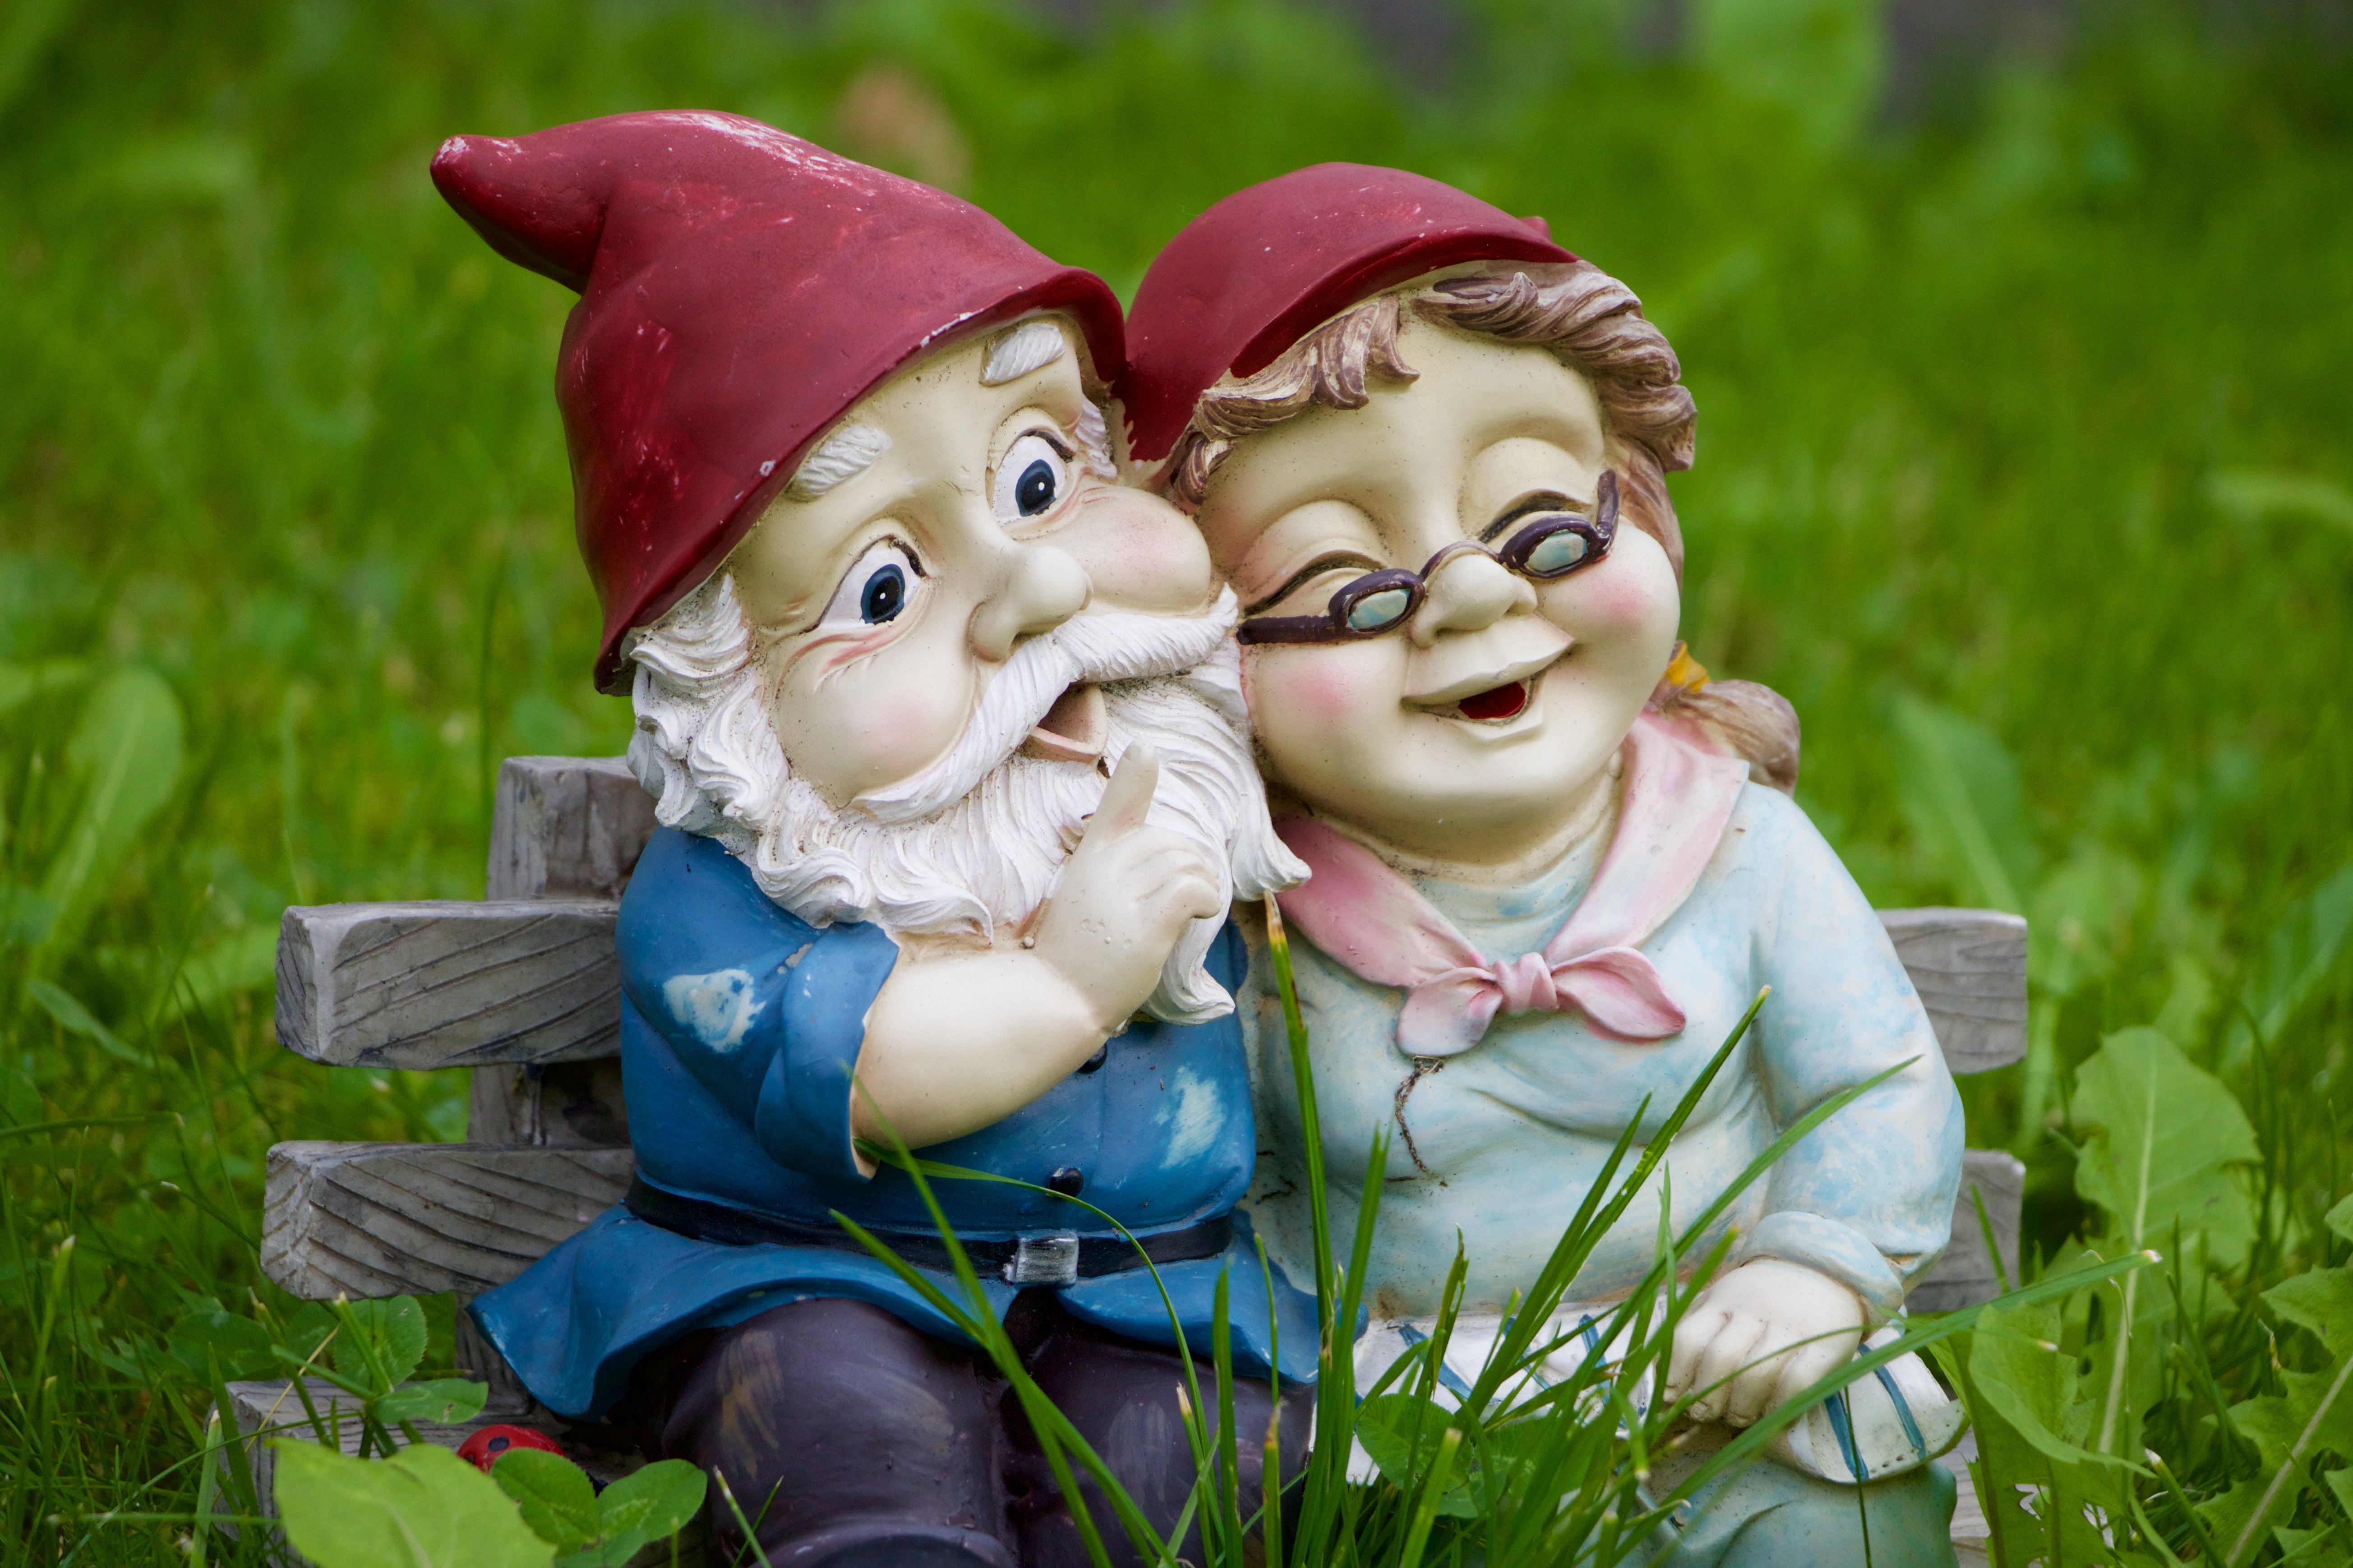
grass, meadow, flower, monument, statue, child, fun, funny, dwarf, garden gnome, dwarf pair, lawn ornament